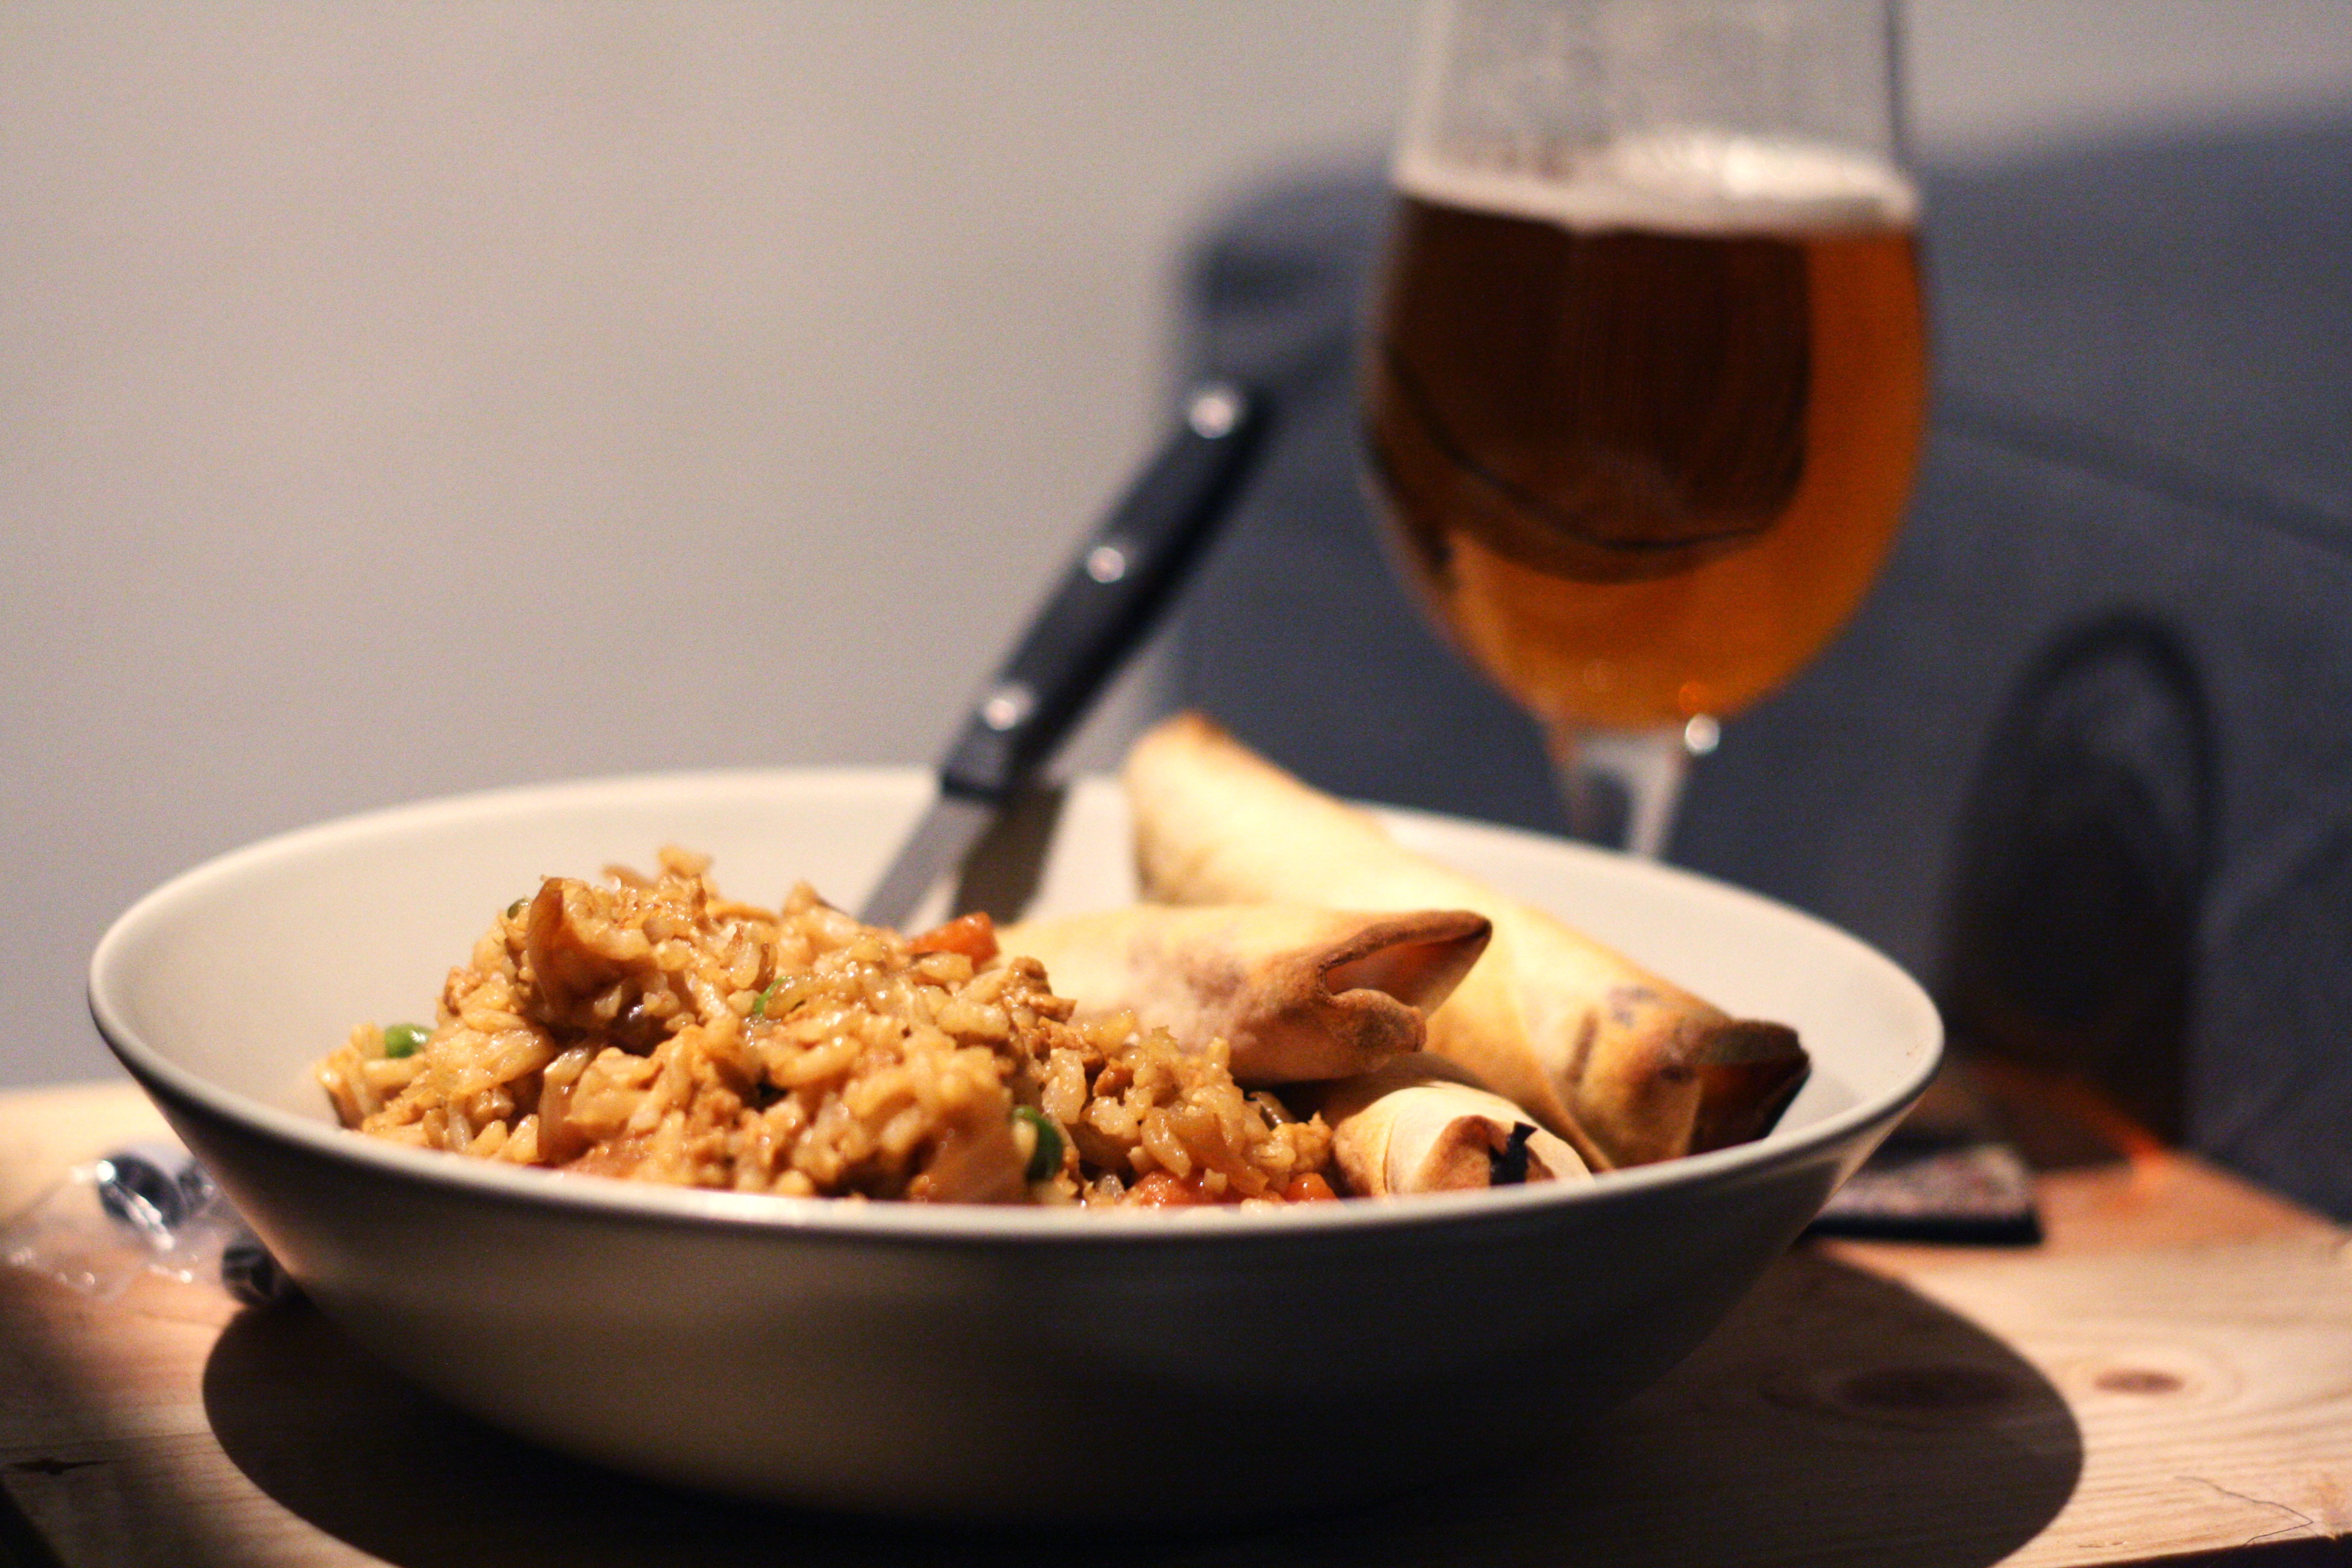
wood, dish, meal, food, produce, fresh, breakfast, lunch, cuisine, delicious, beer, fried rice, cooked, dinner, hot, spicy, tasty, organic, sense, egg roll